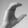
ASL letter: C